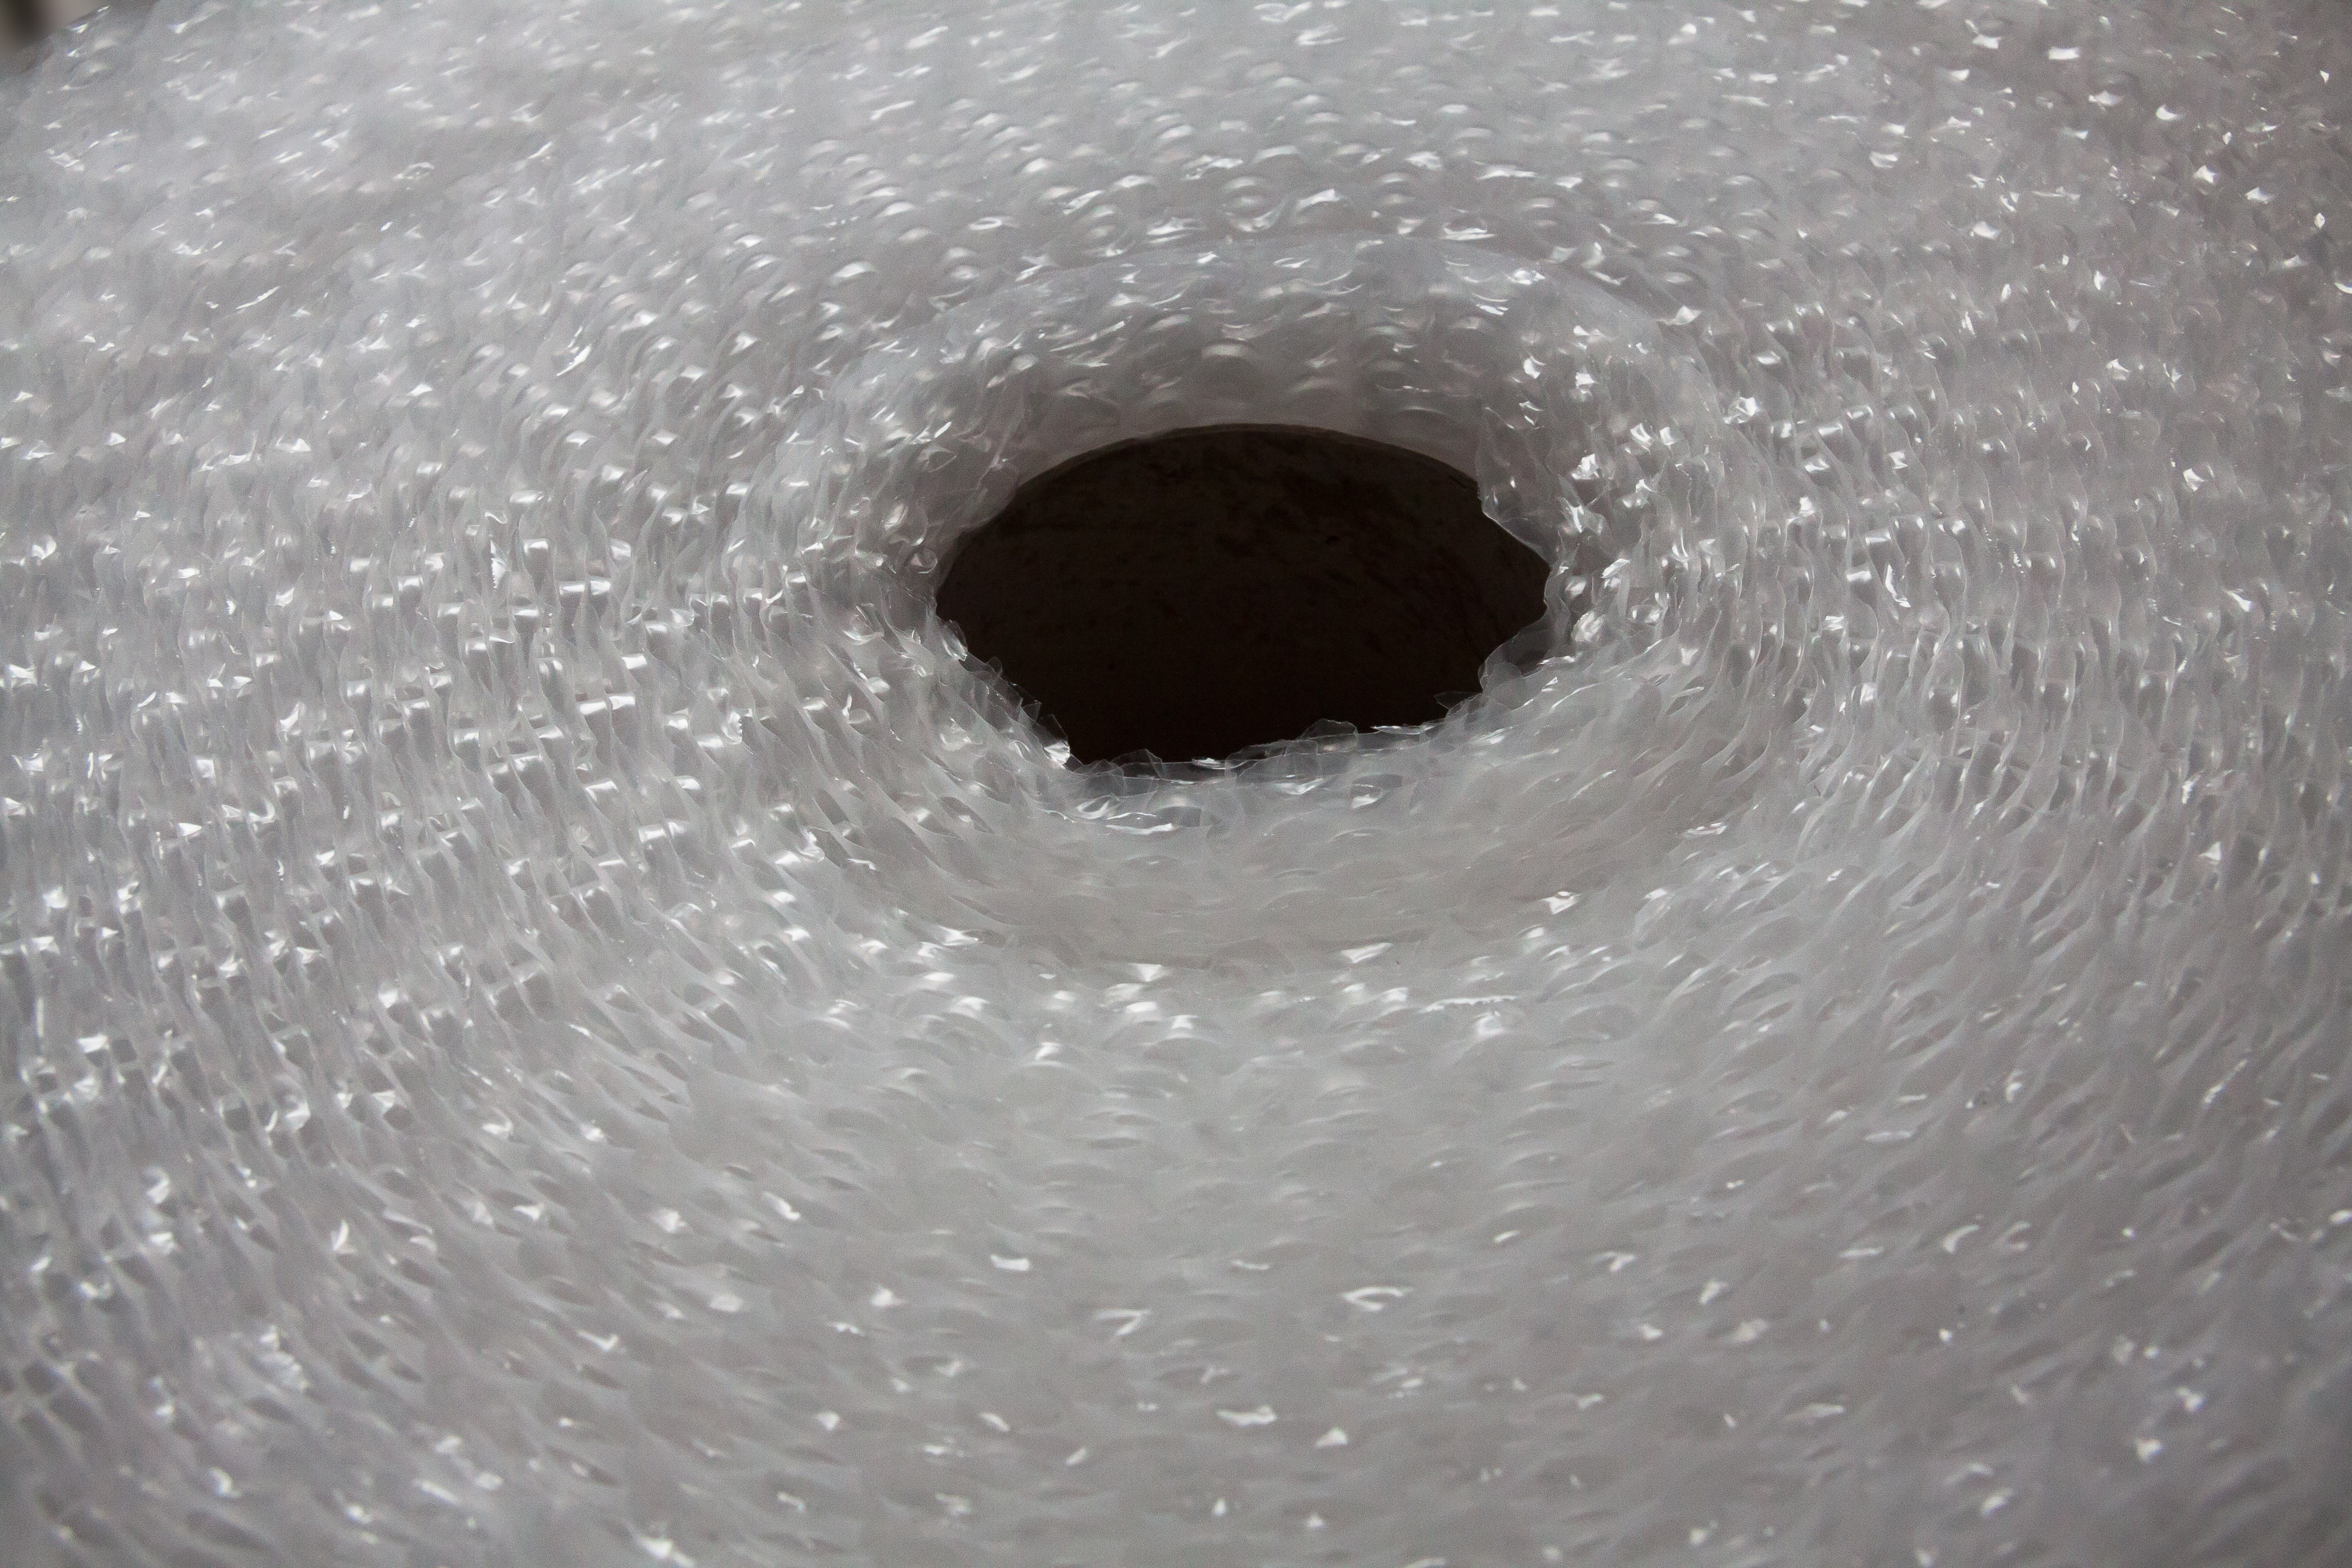
water, texture, plastic, circle, close up, move, slide, packaging, macro photography, organism, role, single hull, blister foil